Andy Griffith

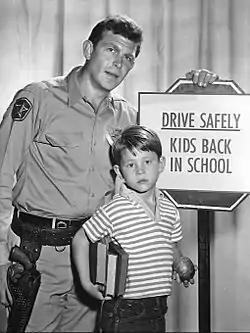
Griffith & Howard in a 1961 publicity photo for "The Andy Griffith Show"

Griffith's friendship with Don Knotts began in 1955 when they co-starred in the Broadway play "No Time for Sergeants". Several years later, Knotts had a regular role on "The Andy Griffith Show" for five seasons. Knotts left the series in 1965, but periodically returned for guest appearances. He appeared in the pilot for Griffith's subsequent short-lived series, "The New Andy Griffith Show", and he had a recurring role on "Matlock", from 1988 to 1992. In a January 2000 interview, Griffith said of Knotts, "The five years we worked together were the best five years of my life."